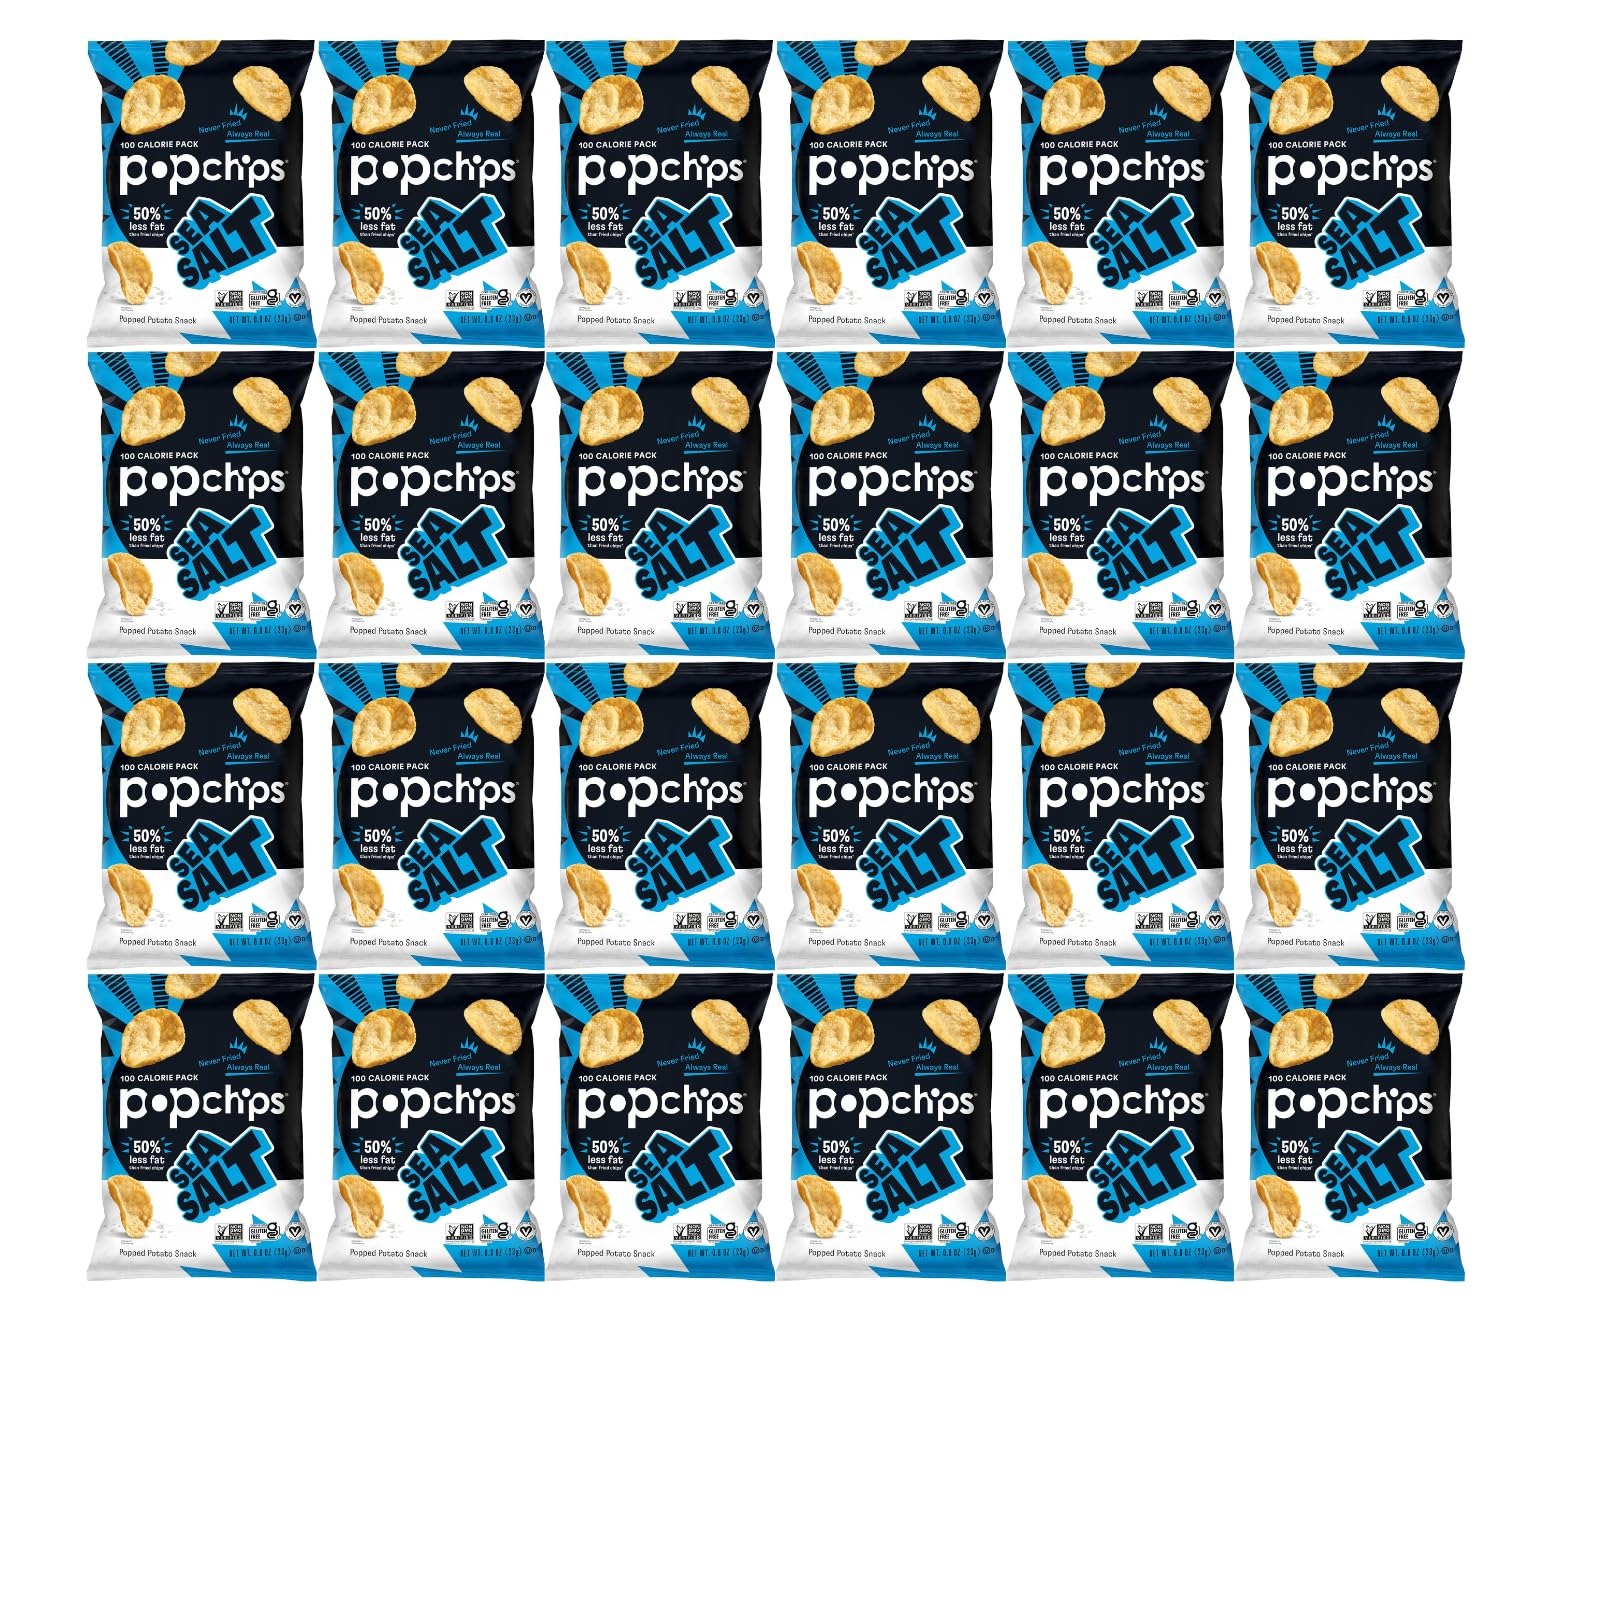
Item Name: Popchips Potato Chips, Sea Salt Flavor, 0.8oz (Pack of 24)
Bullet Point 1: All natural
Bullet Point 2: Contains no artificial colors or flavors
Bullet Point 3: No saturated fat or trans fat
Value: 19.2
Unit: Ounce

Price: 29.08